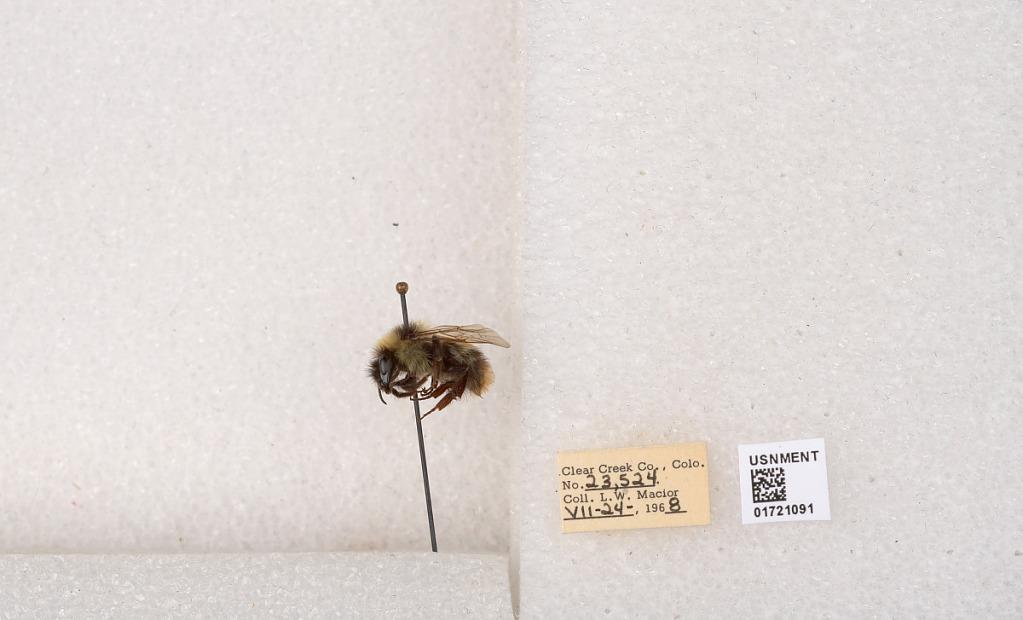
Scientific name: Bombus kirbyellus
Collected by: L. Macior
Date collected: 1968-7-24
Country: United States
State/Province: Colorado
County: Clear Creek
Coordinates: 39.6891, -105.644